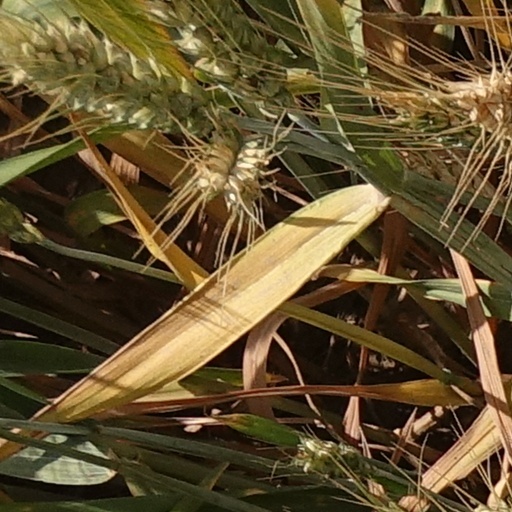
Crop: wheat